AMC V8 engine

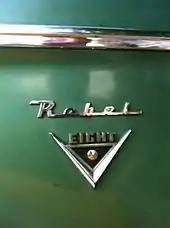
1960 Rebel V8 emblem

American Motors' first V8 in-house engine, the 250, was used in AMC automobiles from 1956 through 1961. It was a modern OHV/pushrod engine design and made its debut in the Nash Ambassador and Hudson Hornet "Specials" of 1956. These cars had the top-of-the-line model trim, but were built on the shorter wheelbase (Statesman and Wasp) models (hence the name "Special"attached). The 250 uses solid lifters and came in two- and four-barrel carburetor varieties (4V only in Nash/Hudson "Specials").